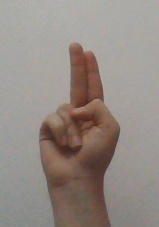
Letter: taa